Hoff School District No. 42

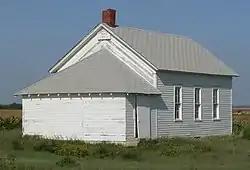

The Hoff School District No. 42, near Kirwin, Kansas in Phillips County, Kansas, is a one-room schoolhouse built in 1899. It was listed on the National Register of Historic Places in 2011.